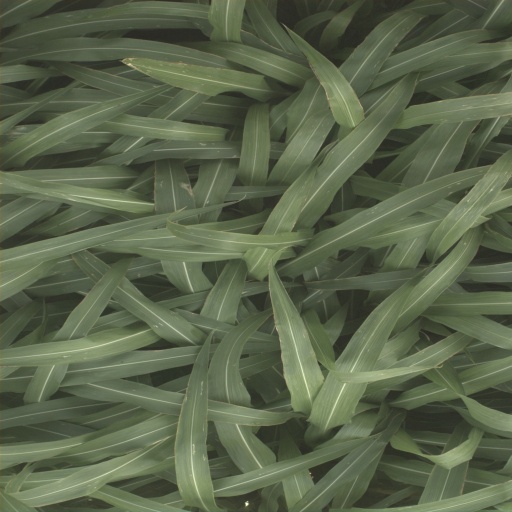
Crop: sorghum